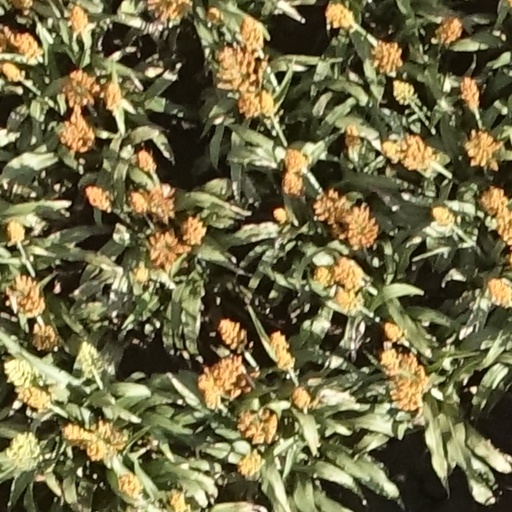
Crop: sorghum